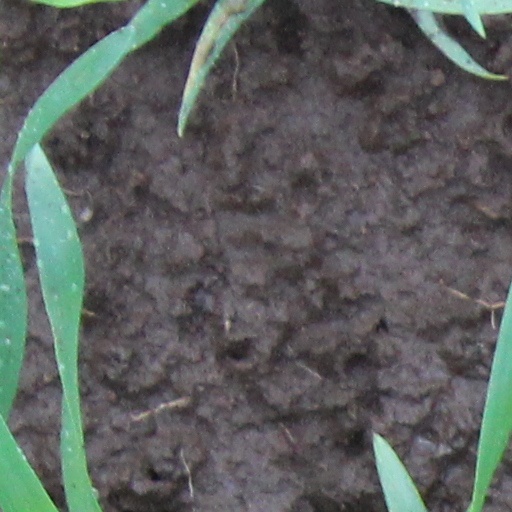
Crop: wheat